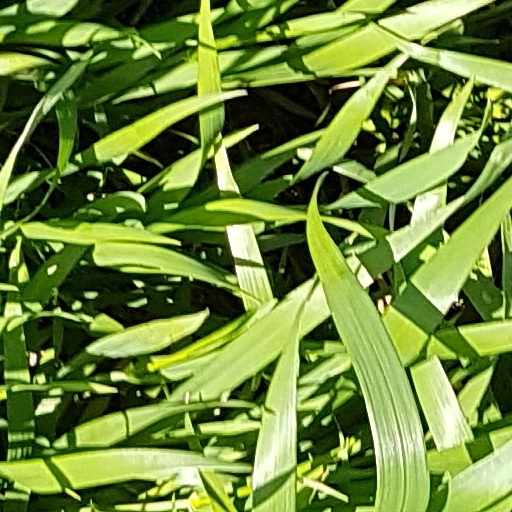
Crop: wheat